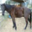
Label: horse